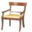
Label: chair